Leontes (horse)

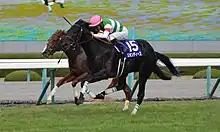
Leontes wins the Asahi Hai Futurity

Leontes (foaled 29 January 2013) is a Japanese Thoroughbred racehorse and sire. He was rated the best two-year-old in Japan in 2015 after winning a minor race on his debut and then taking the Grade 1 Asahi Hai Futurity Stakes on his second and final start of the year. The following spring, he finished second in the Yayoi Sho, fourth in the Satsuki Sho and fifth in the Tokyo Yushun before his track career was ended by injury.